Dane Jackson (American football)

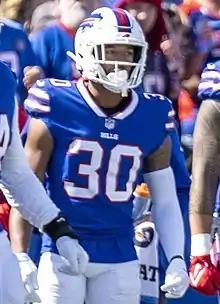
Jackson with the Buffalo Bills in 2021.

The Buffalo Bills selected Jackson in the seventh round with the 239th overall pick in the 2020 NFL draft. Jackson signed a four-year, $3.376 million contract with the Bills on May 7, 2020. He was placed on the reserve/COVID-19 list by the team on July 30, but was activated a week later. He was waived on September 5, 2020, and signed to the practice squad the next day.